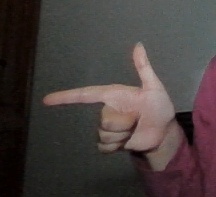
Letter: yaa